Winnenden station

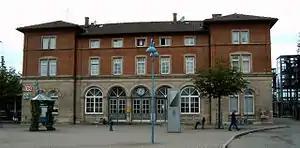
Station building

Winnenden station is a station in Winnenden in Baden-Württemberg, Germany. It lies on the Waiblingen–Schwäbisch Hall railway a few hundred metres northwest of the town centre and about one kilometre south of Leutenbach. The station is served by Regional-Express and Stuttgart S-Bahn trains. DB designates it as a class 3 station.